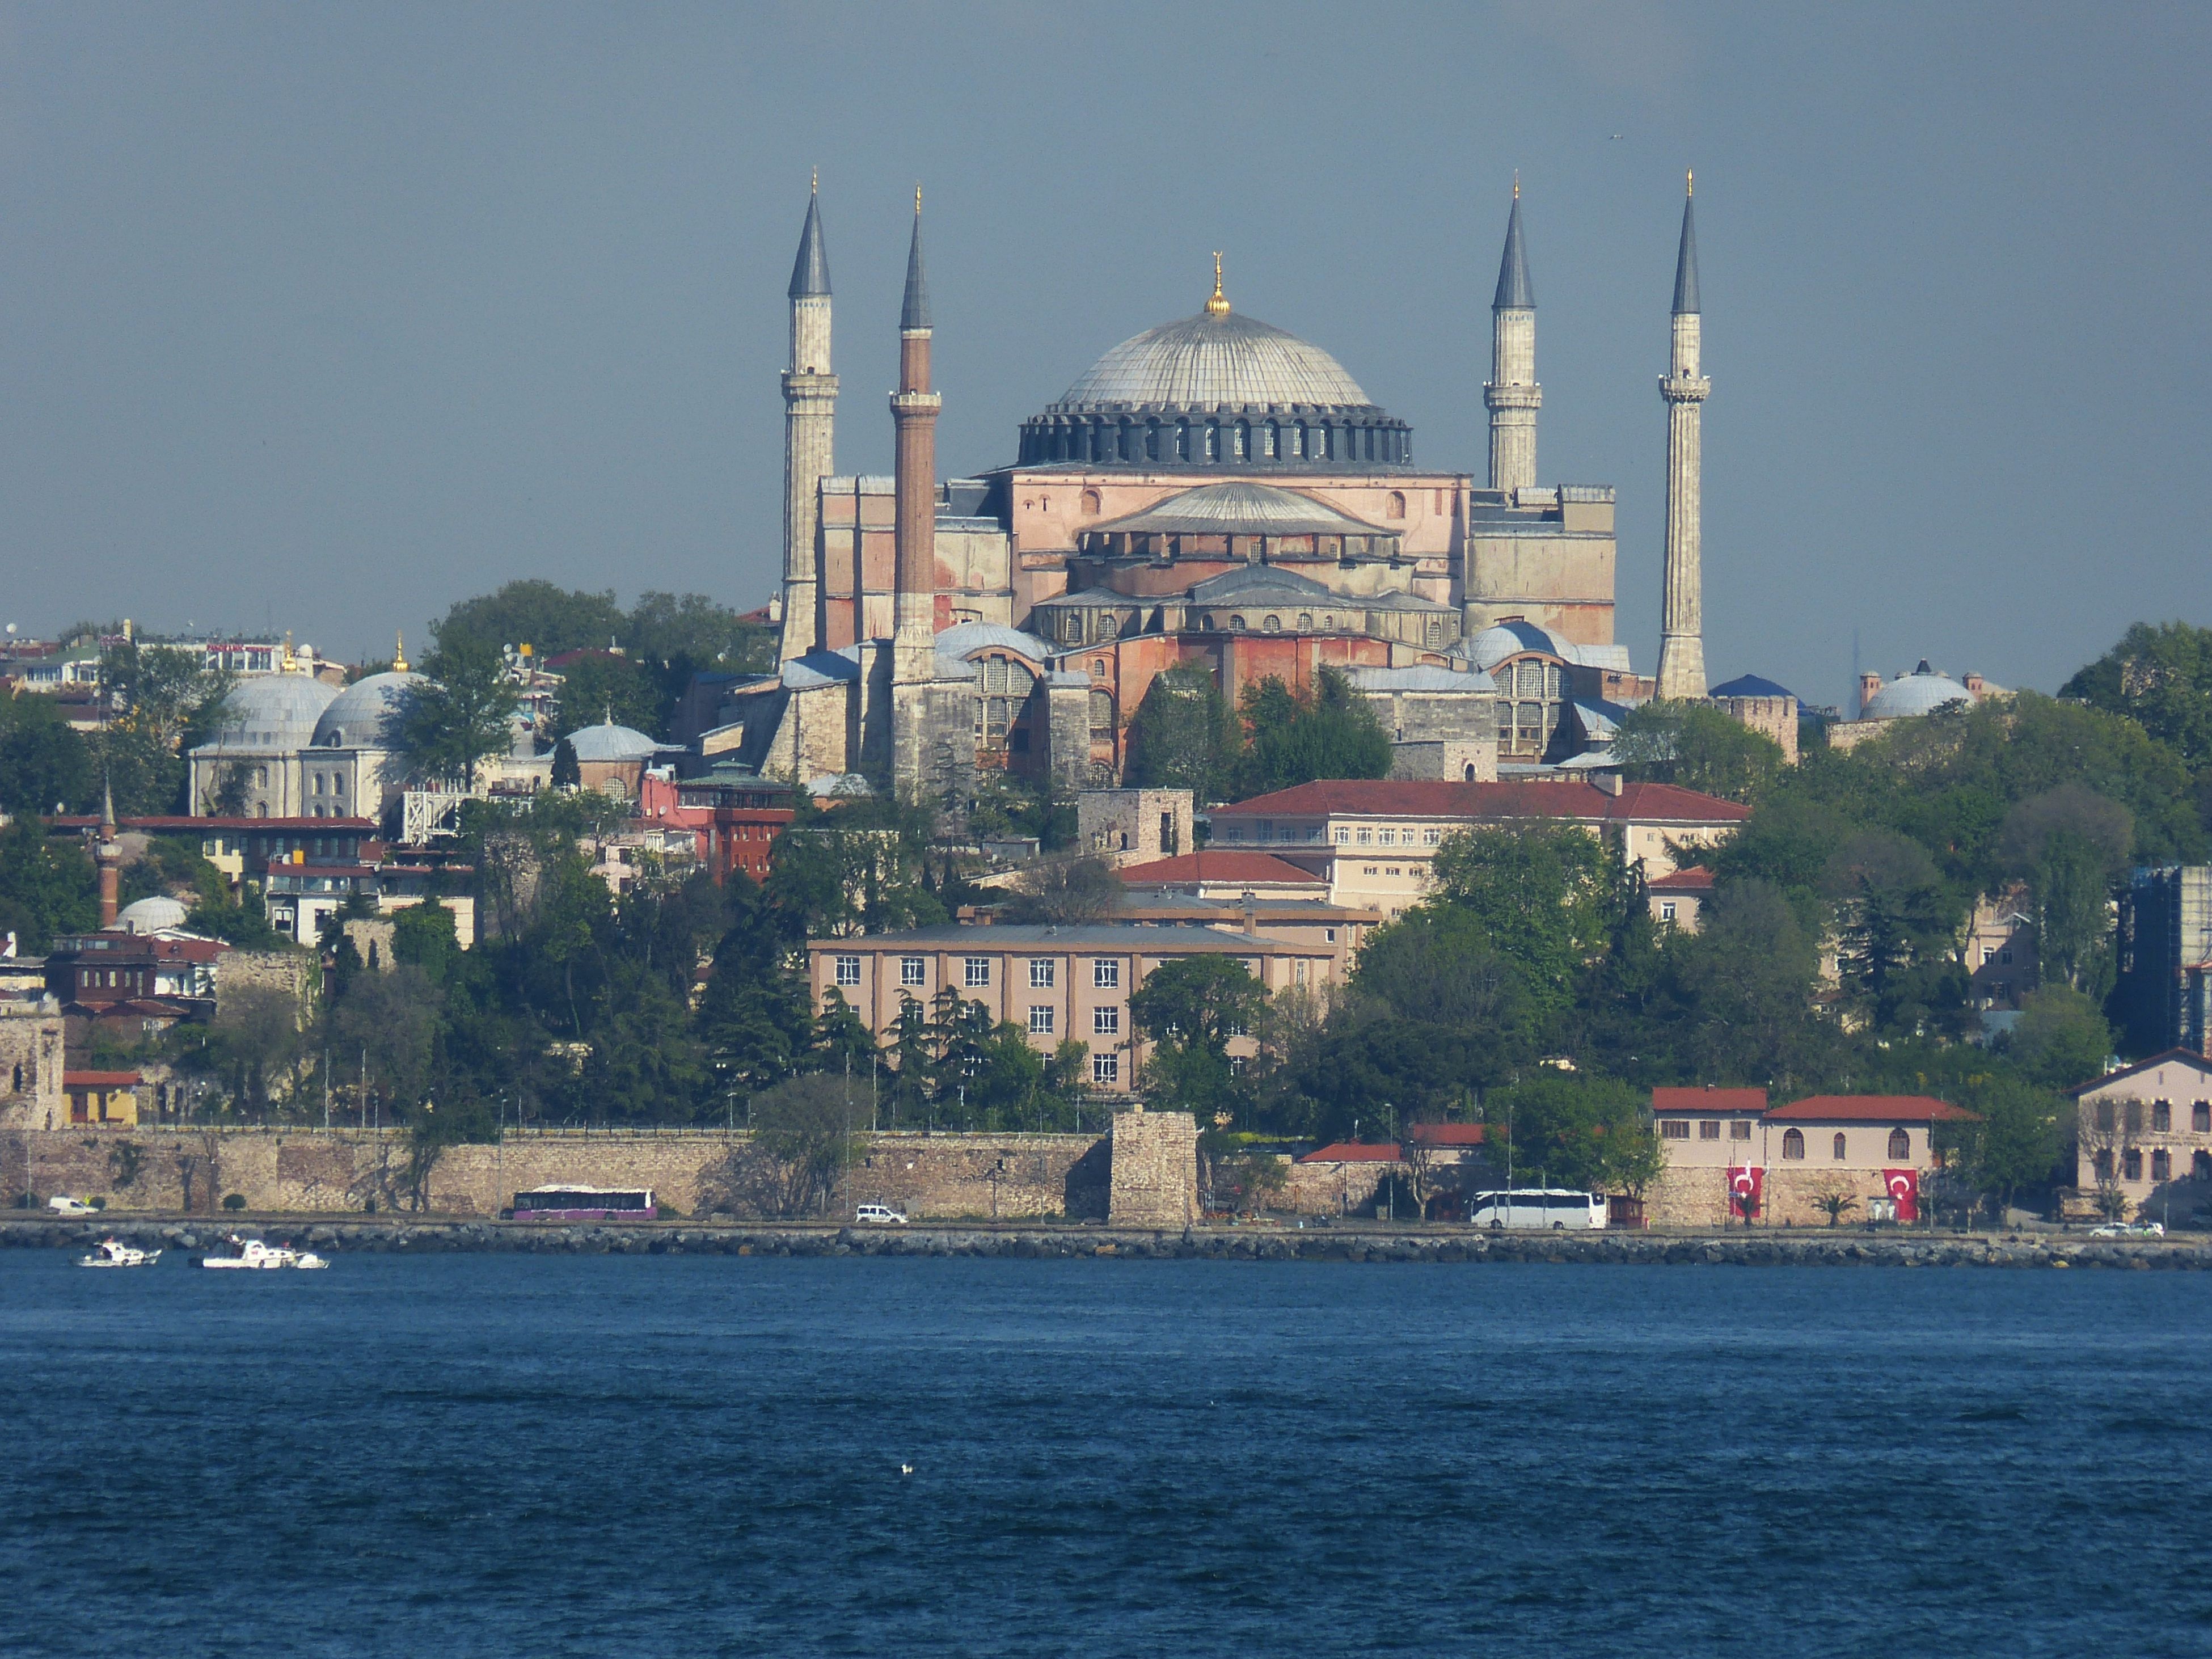
sea, coast, building, cityscape, vehicle, tower, landmark, harbor, place of worship, world heritage, places of interest, old town, turkey, istanbul, bosphorus, mosque, islam, unesco, dome, historically, minaret, orient, unesco world heritage site, hagia sophia, hagia sofia